Describe the emotion expressed in this image:  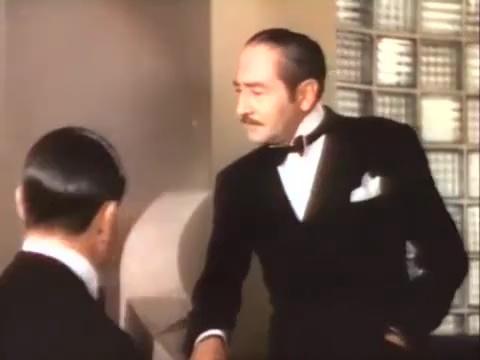
This person displays Suffering, valence and arousal with low intensity.